Bacardi

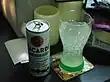
Bacardi Mojito

Bacardi Limited has made numerous acquisitions to diversify away from the eponymous Bacardí rum brand.